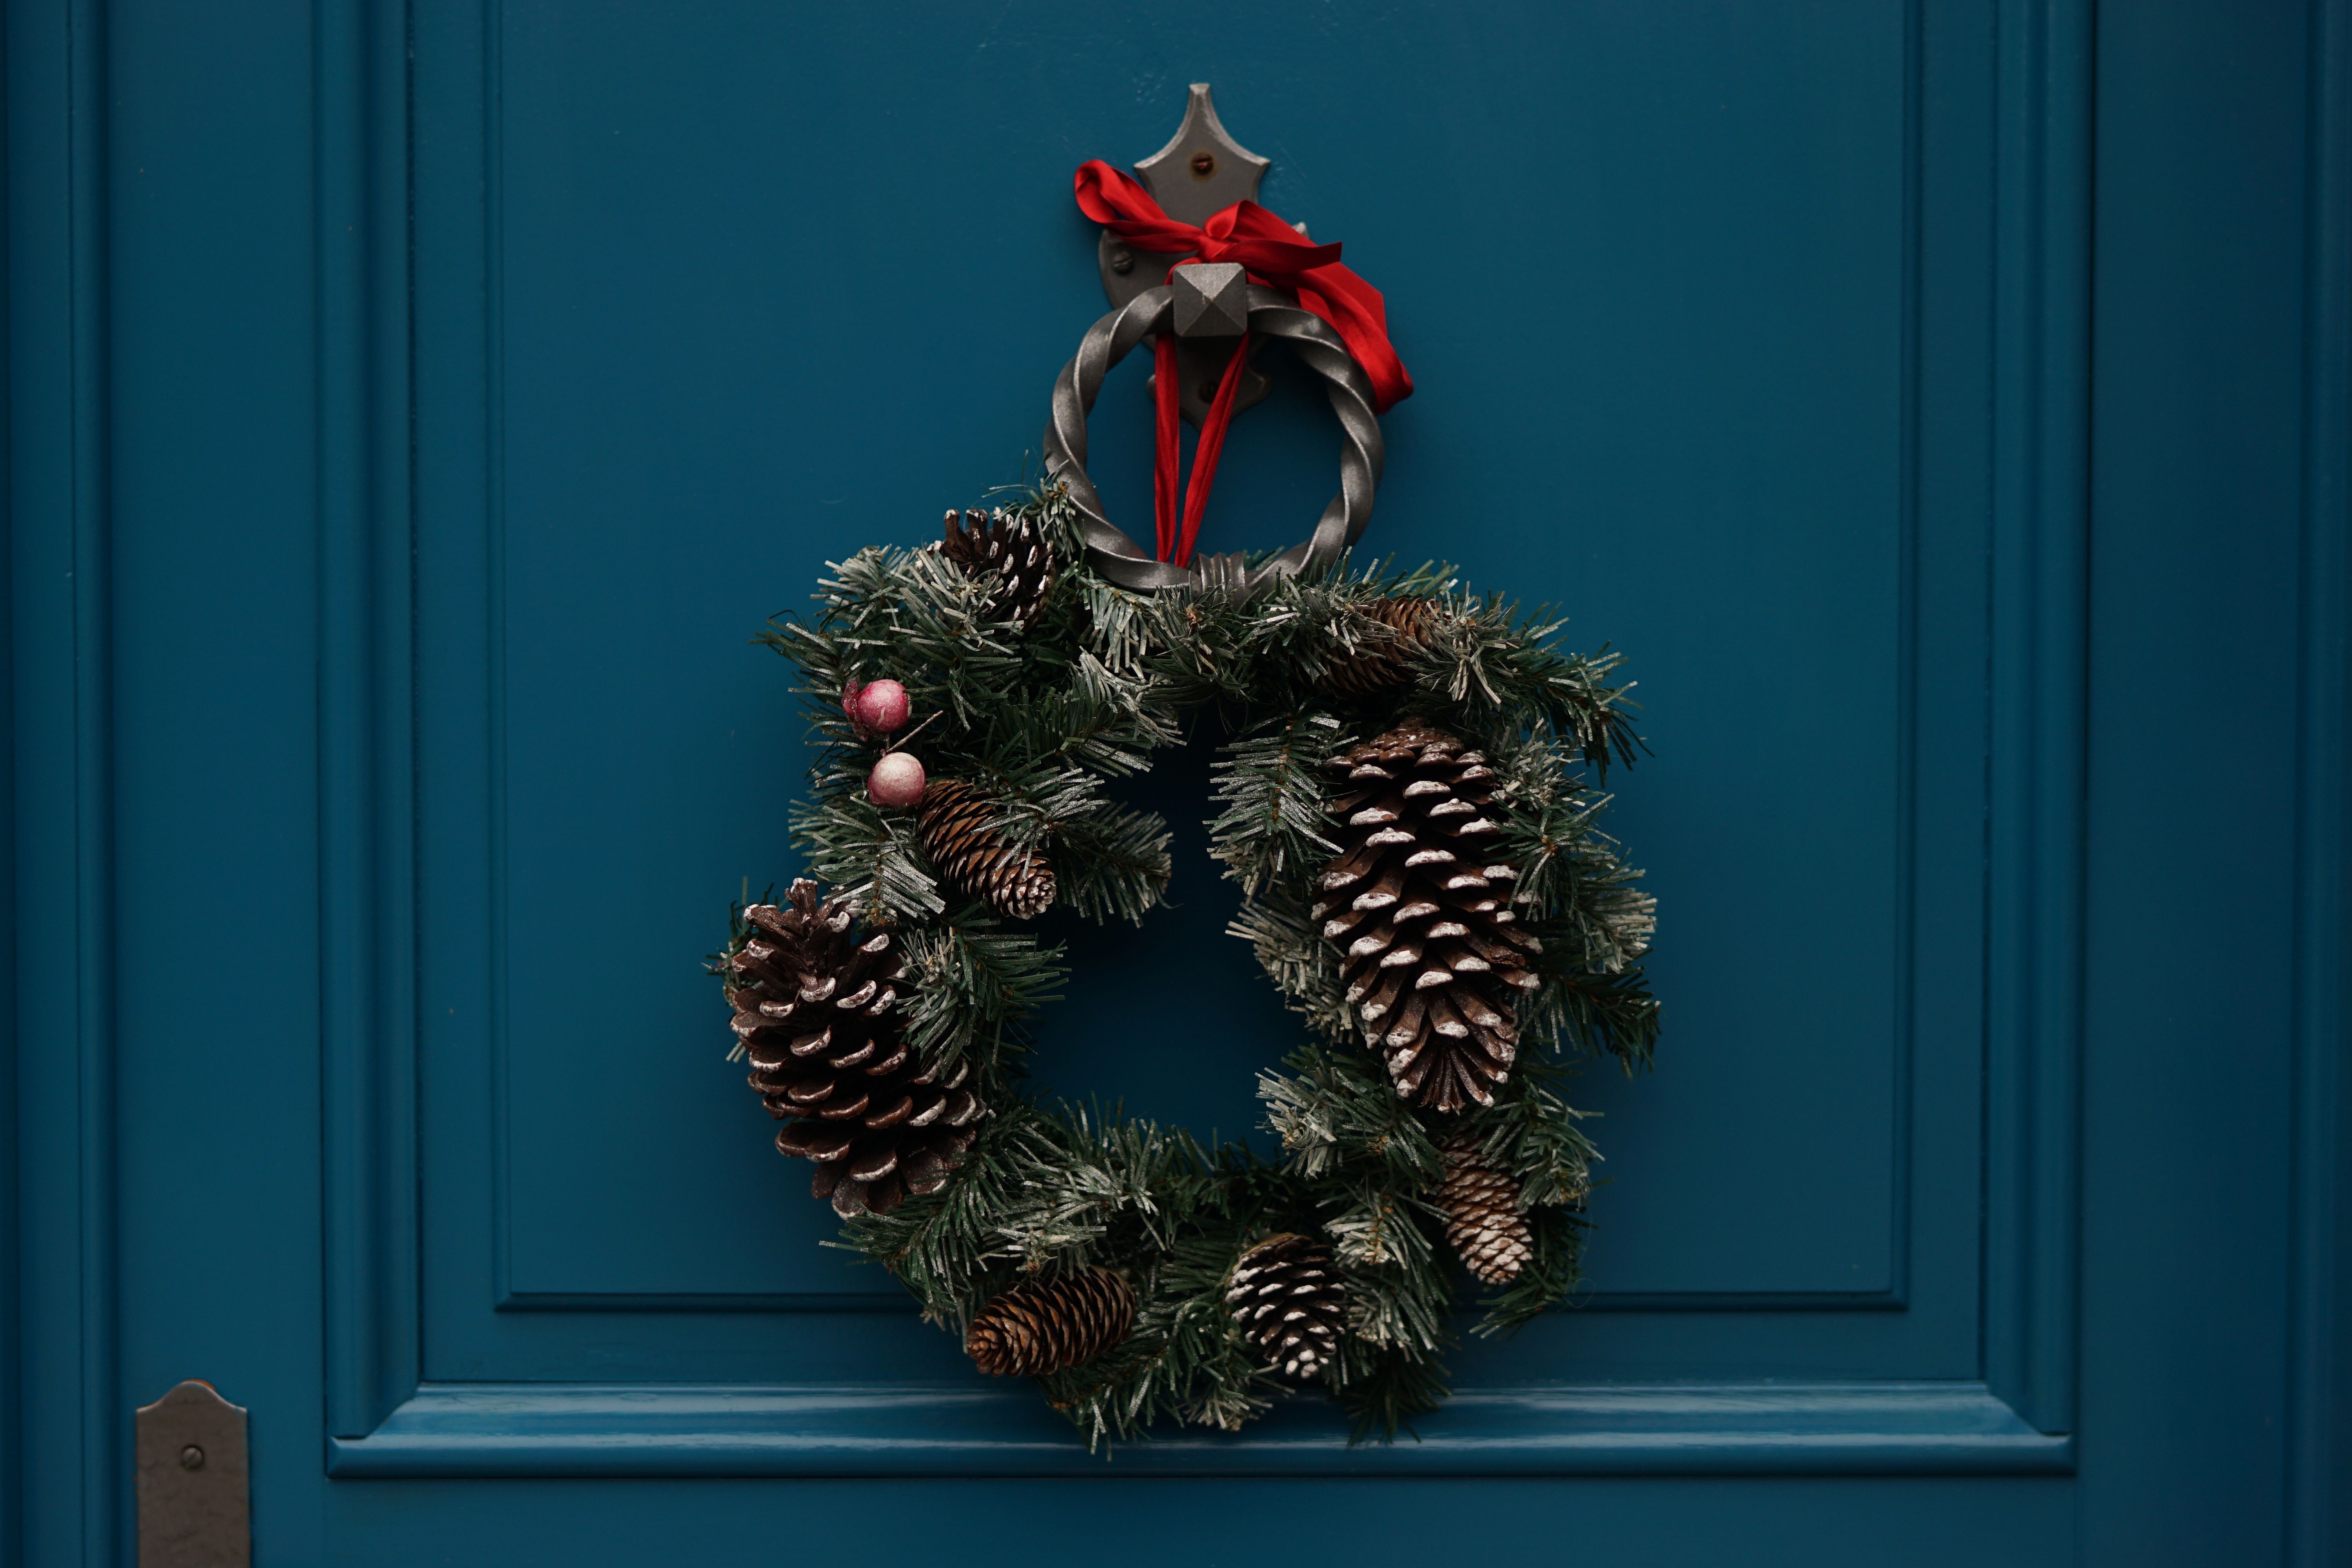
blue, christmas decoration, illustration